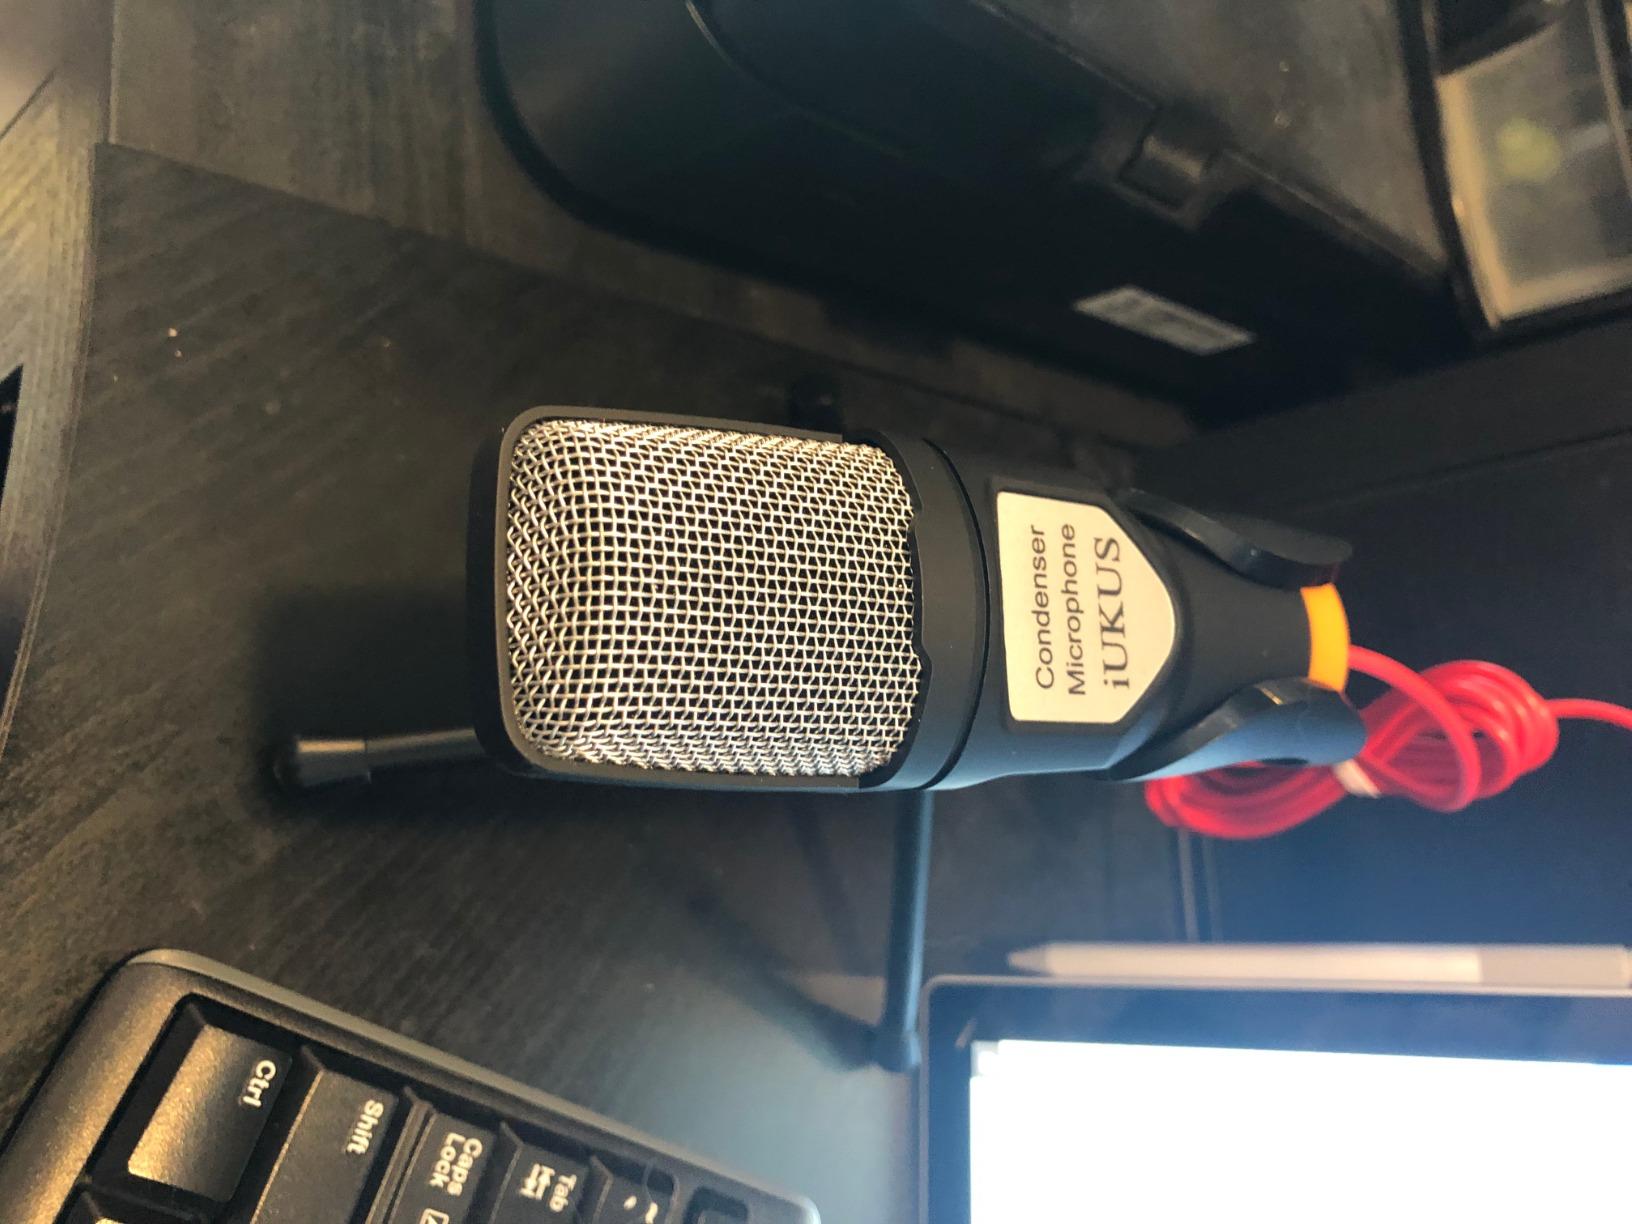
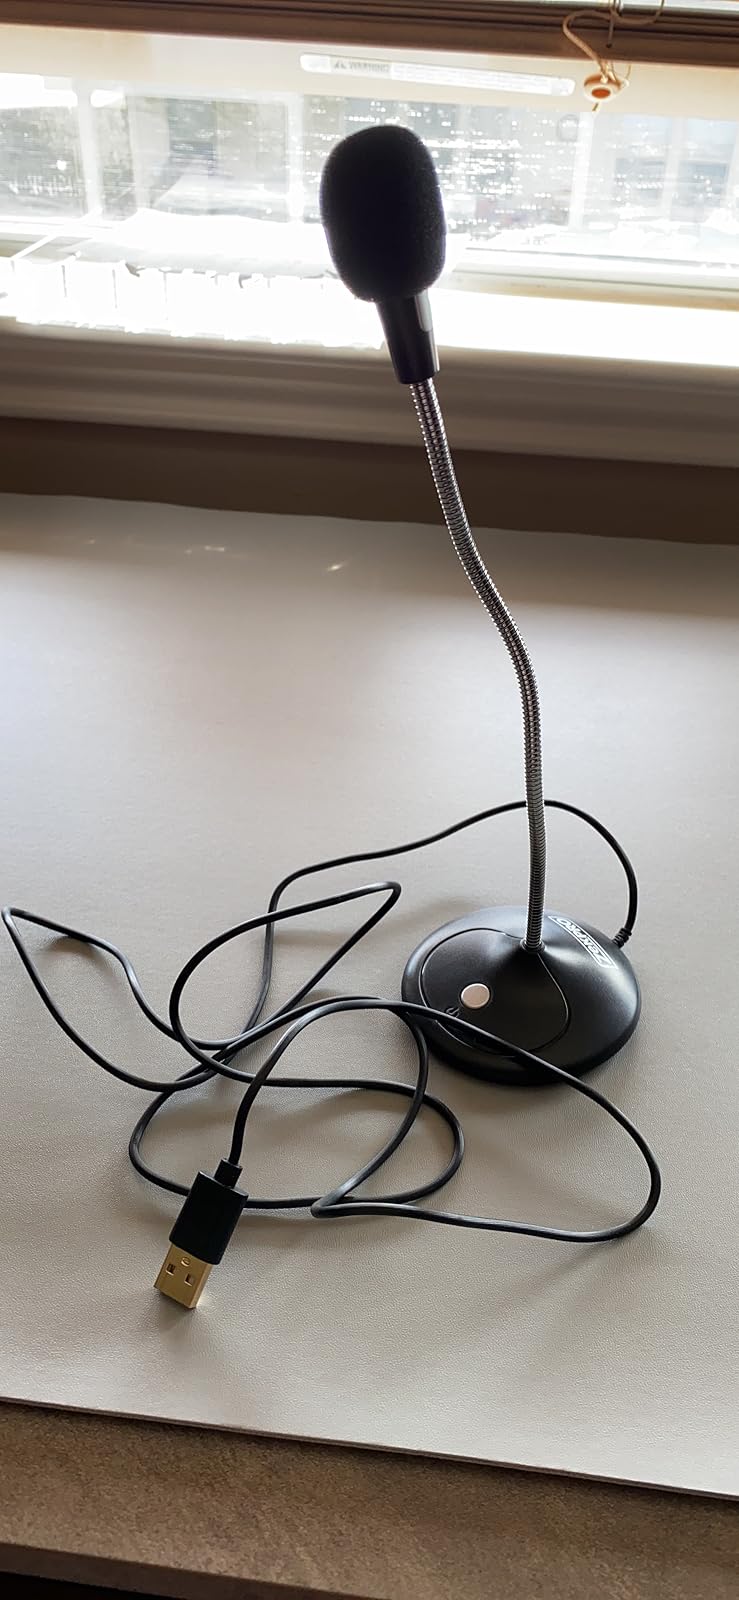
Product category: microphone
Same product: no